University of the Witwatersrand

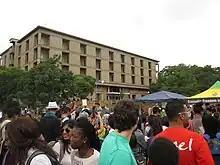
The Wartenweiler Library, on the south-eastern side of the Library Lawns on East Campus.

The university hosts at least fourteen museums. These include the Adler Museum of Medicine, the Palaeontology Museum and the only Geology Museum in Gauteng Province. The displays include a vast spectra not limited to the Taung skull, various dinosaur fossils and butterflies.